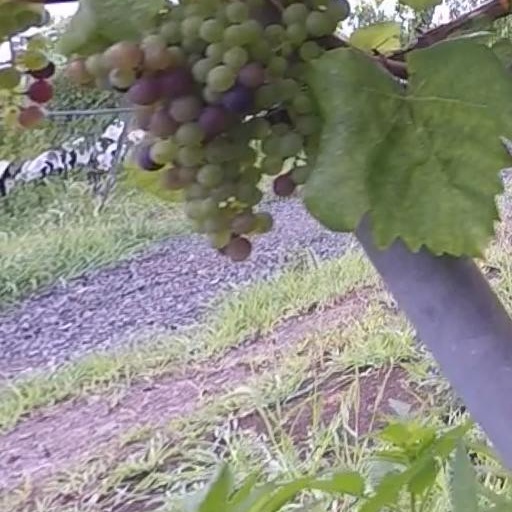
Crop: grape